Our Lady of Porta Vaga

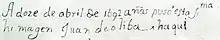
Tracing of the inscription on the reverse of the icon.

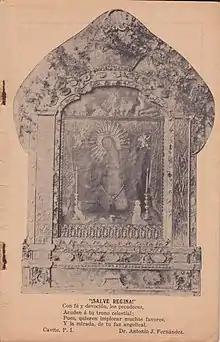
Original Spanish era Frame of Our Lady of Porta Vaga

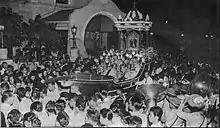
Its Marian Procession in 1955

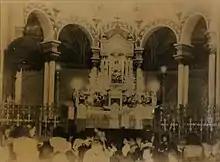
Mass inside the Manila Cathedral celebrating the feast of Our Lady of Porta Vaga

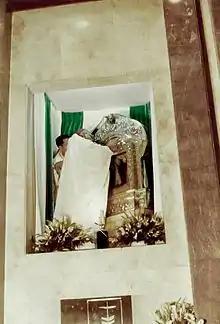
Former Apostolic Nuncio to the Philippines, Bruno Torpigliani crowning the image in 1978

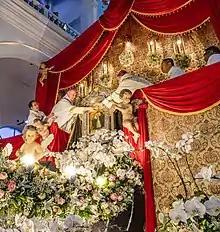
The Pontifical coronation of the image by Apostolic Nuncio Gabriele Giordano Caccia and Reynaldo G. Evangelista

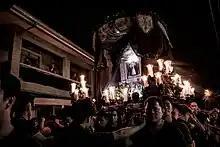
On Good Friday a silent procession marks the faithful who wear black garments and walk barefooted accompanies the sorrowing icon.

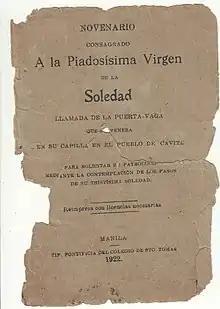
Novenario Consagrado a la Piadosa Vrigen de la Soledad llamada de Puerta Vaga printed by the Real Colegio de Sto. Tomas, Manila

According to local legend, a Spanish "carabinero" Soldier on sentry duty on the Rosario isthmus one stormy night saw a halo of bright light amongst storm clouds above Canacao Bay. Thinking the light to be coming from Islamic pirates intent on sacking Cavite, the sentry shouted a challenge to the lights as they approached him. When the light did not stop, he again called out. A calm and soothing voice replied from the light: